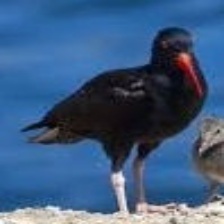
Species: AFRICAN OYSTER CATCHER
Scientific name: HAEMATOPUS MOQUINI
ImageNet parent category: oystercatcher